Hollywood Forever Cemetery

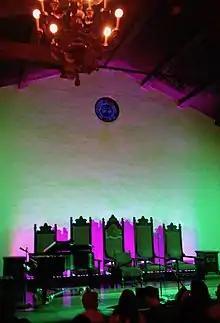
A Masonic lodge on the site is often used as a music venue

The only cemetery actually in Hollywood, Hollywood Forever was founded in 1899 on and named "Hollywood Cemetery" by F. W. Samuelson and (first name unknown) Lombard. In 1897, the two men were the owners of a tract of land near Hollywood in Los Angeles County. In that year, they—along with Mrs. M. W. Gardner of Santa Monica, Joseph D. Rodford, Gilbert Smith, and Thomas R. Wallace—formed a corporation known as the "Hollywood Cemetery Association. The cemetery sold large tracts to Paramount Pictures, which, with RKO Pictures, bought by 1920. Part of the remaining land was set aside for the Beth Olam Cemetery, within the grounds of Hollywood Forever, a dedicated Jewish burial ground for members of the local Jewish community.